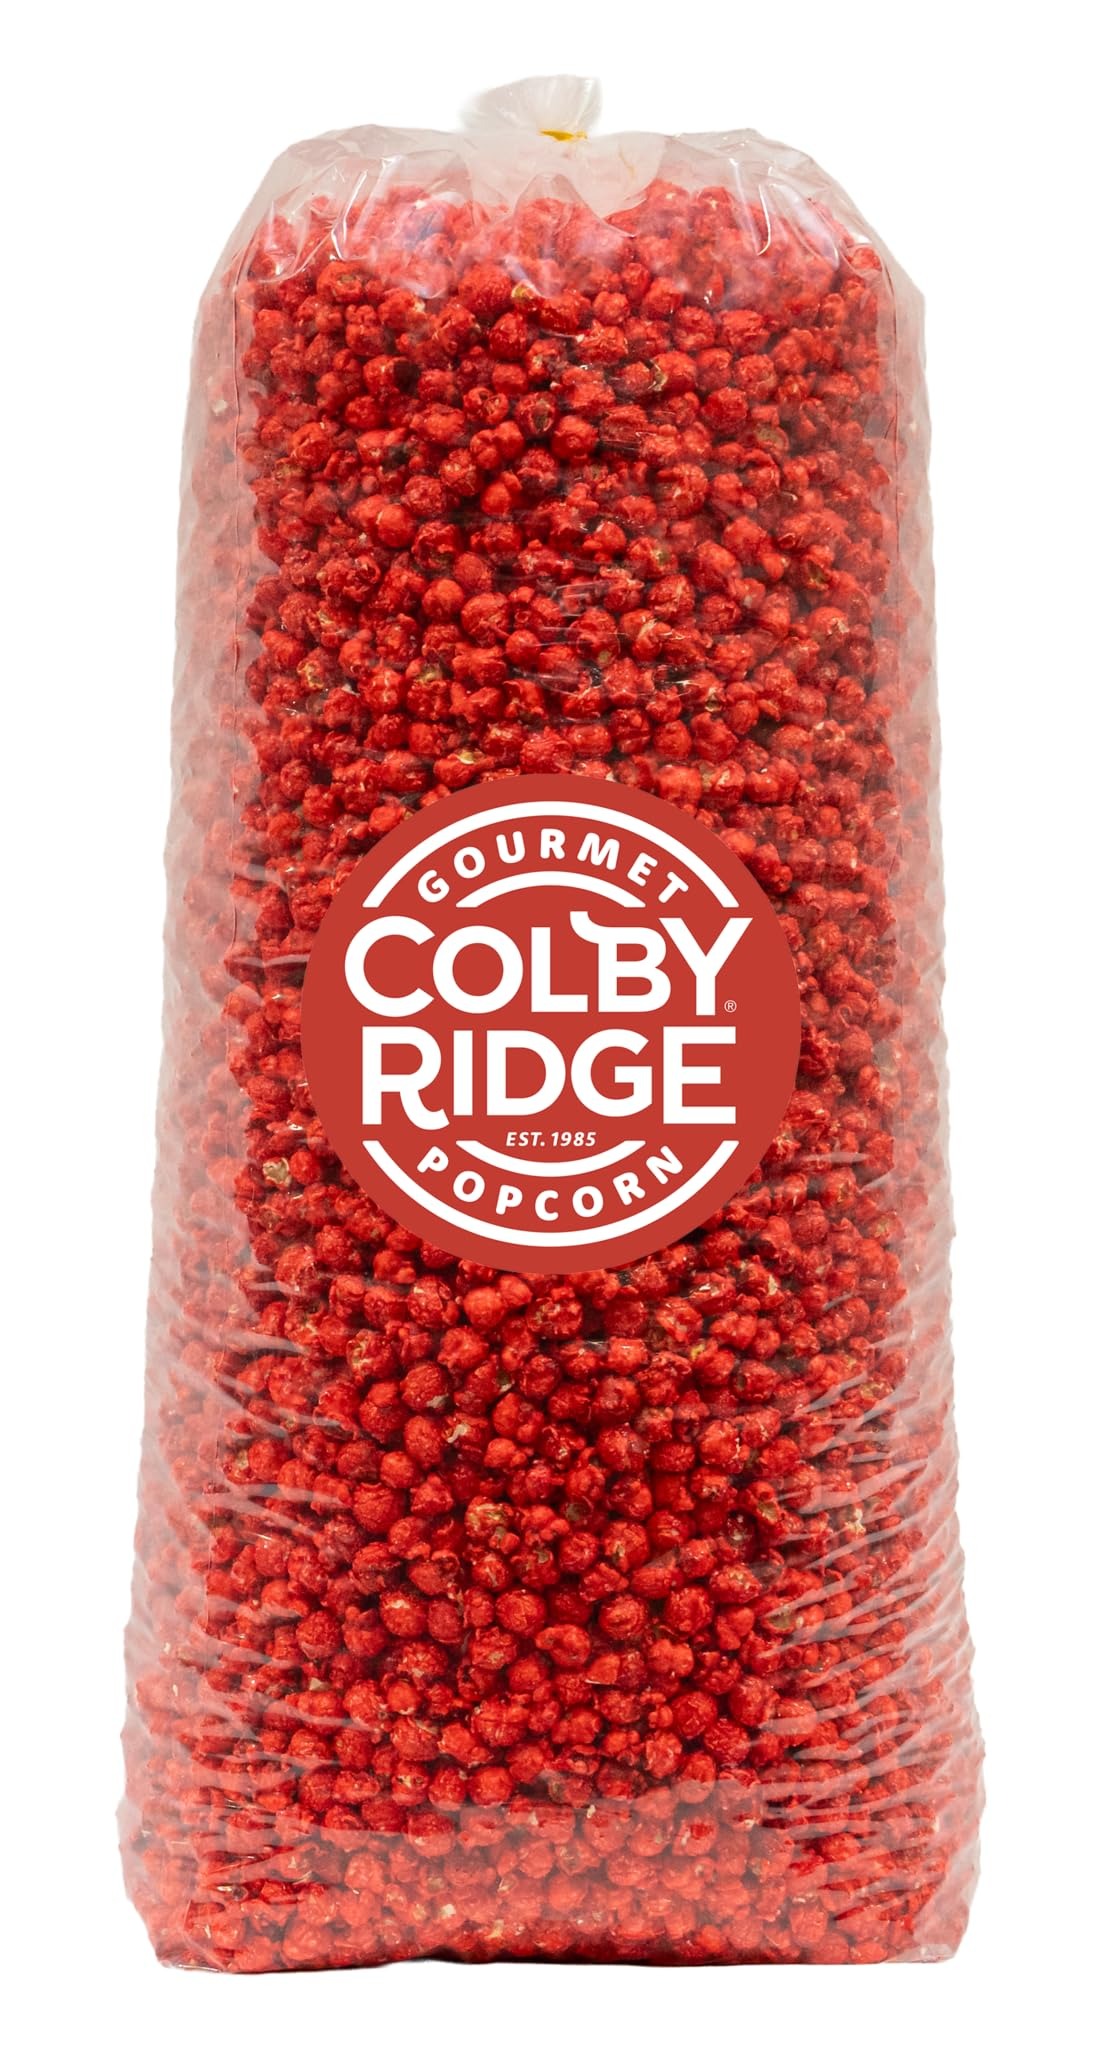
Item Name: Colby Ridge Red Gourmet Craft Popped Gluten Free Popcorn Bulk Sized Large Gift Bash Bags (Bulk 18 Gal. 288 Cups.)
Bullet Point 1: SIZE: 18 Gallon = 288 Cups
Bullet Point 2: MADE FRESH DAILY (90-Day Shelf Life): We take pride in making our popcorn from scratch each day, ensuring that you receive the highest quality and freshest snack possible.
Bullet Point 3: PREMIUM INGREDIENTS: We use only the finest, non-GMO corn kernels grown on the Midwest, and top-quality seasonings to create a taste sensation that will leave you craving for more.
Bullet Point 4: FOR ALL OCCASIONS: Whether you're snacking at home, on the go, or hosting a movie night, our popcorn is the ideal treat for any situation. Prefect for concession stands, too!
Bullet Point 5: SHARE THE JOY: Our popcorn makes a delightful gift for co-workers, friends, family, and loved ones. Spread happiness with the gift of delicious, gluten free popcorn.
Bullet Point 6: SINCE 1985: Our delicious gourmet craft popped popcorn has been popped with the finest kernels grown in the Midwest. Whether you’re looking for a light snack or an indulgent treat, our popcorn is GMO and gluten free.
Product Description: Gourmet White Popcorn popped fresh daily! Straight from the heartland of the USA grown and popped in Nebraska. Popcorn is popped in 100% pure corn oil and salted. This bag is great for events, weddings, concession stands, partys or to have in the office. Bag holds 288 cups of popcorn
Value: 176.0
Unit: Ounce

Price: 79.99